Louis T. McFadden

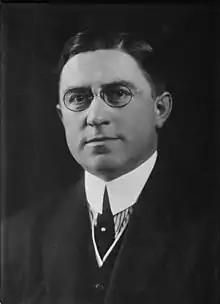
McFadden

Louis Thomas McFadden (July 25, 1876 – October 1, 1936) was a Republican member of the United States House of Representatives from Pennsylvania, serving from 1915 to 1935. A banker by trade, he was the chief sponsor of the 1927 McFadden Act, which rechartered the Federal Reserve System in perpetuity, liberalized branch banking for national banks and increased competition between member and non-member banks. He is known for his antisemitic conspiracy theories, which eventually saw him lose his seat in the House of Representatives.